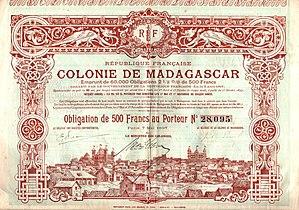
Cet article résume les faits saillants de l'histoire de Madagascar. Madagascar est un pays situé dans la partie occidentale de l'océan Indien, au sud-est de l'Afrique, et fait partie du continent africain et de l'Union africaine. La population de Madagascar est principalement un confluent de populations africaines noires austronésiennes et arabes, avec la présence ancienne possible de populations khoïsan.